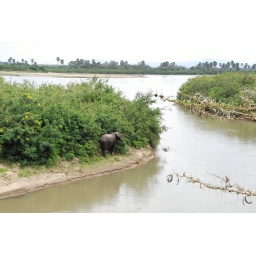
elephant near the river